Old Parliament House, Athens

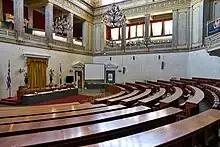
Interior

The site was occupied originally by the house of the Athenian magnate and politician, Alexandros Kontostavlos. After Athens became the capital of Greece in 1833, King Otto selected it as temporary residence, pending the construction of the Royal Palace (which houses Parliament currently). In 1835, a large dance and banquet hall was added to the house, and after the 1843 Revolution, which forced King Otto to grant a constitution, the National Assembly convened here. In October 1854, however, the house burned down in a fire. Construction of a new building then began in August 1858, with the foundation laid by Queen Amalia, on plans by French architect . Construction was halted the next year due to lack of funds, and not restarted until after Otto was deposed in 1863; the plans were then modified by the Greek architect Panagiotis Kalkos, and construction was complete by 1871. During the interim, Parliament had been housed on the back of the square in a brick building, hastily erected in 1863, which became colloquially known as "the Shanty" ("η Παράγκα").